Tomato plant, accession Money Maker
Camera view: vertical (180 deg); turntable rotation: 180 degrees
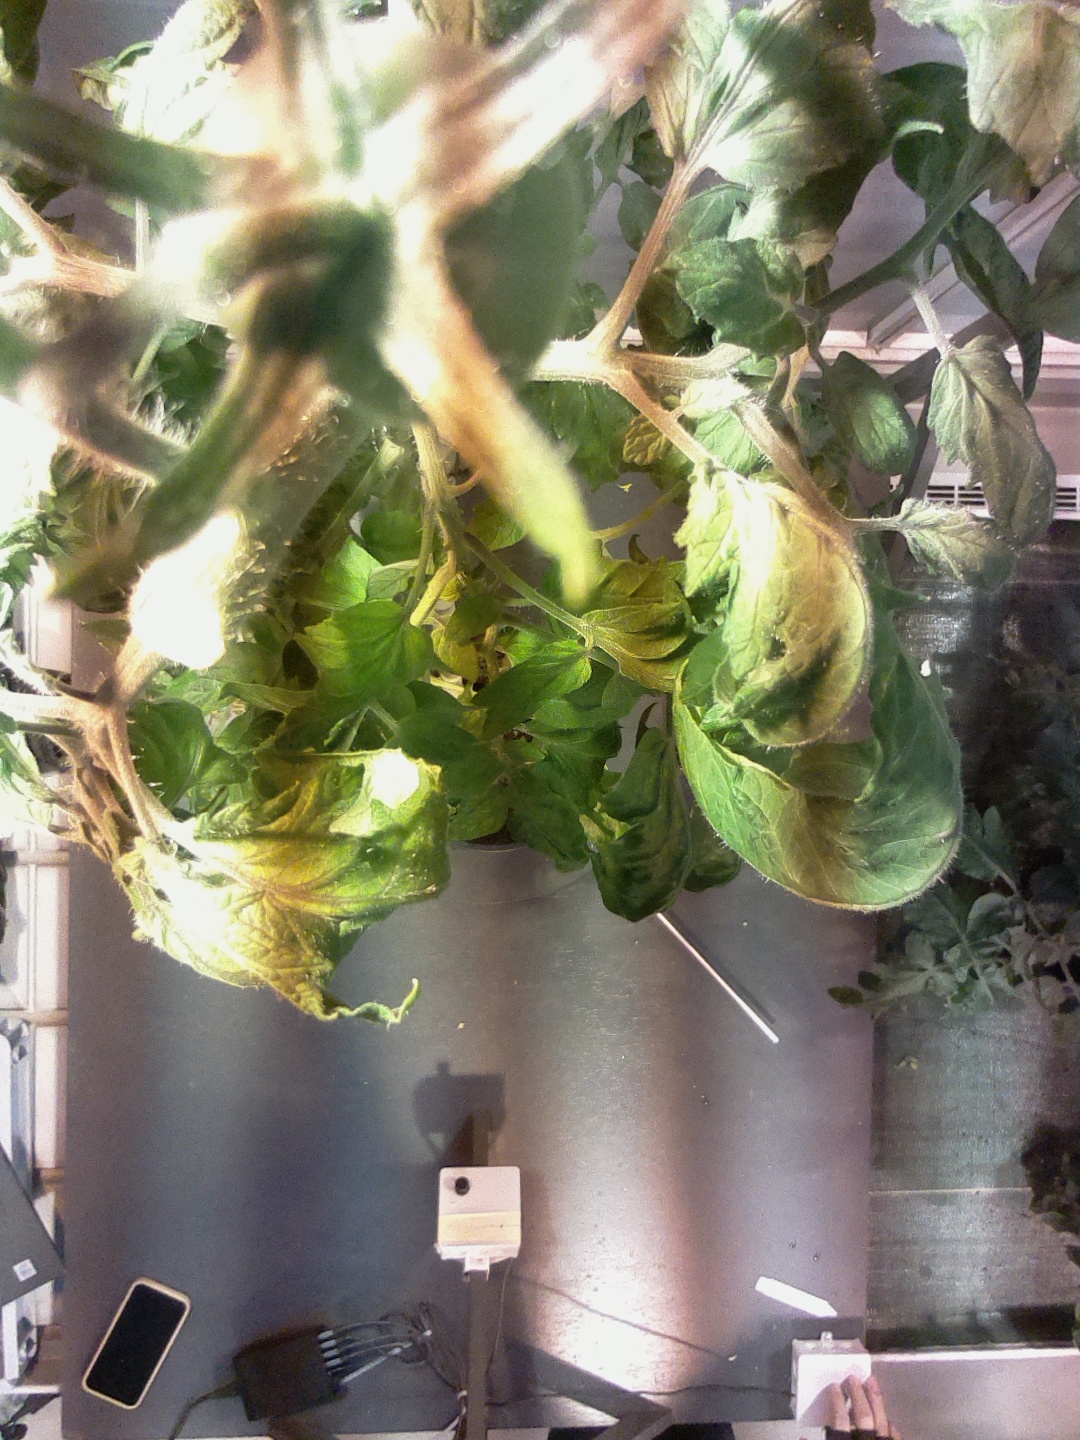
BBCH growth stage 73: 30%-40% of final fruit size